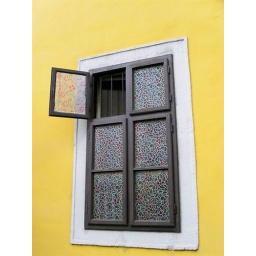
random window in Buda's castle hill district